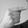
ASL letter: G